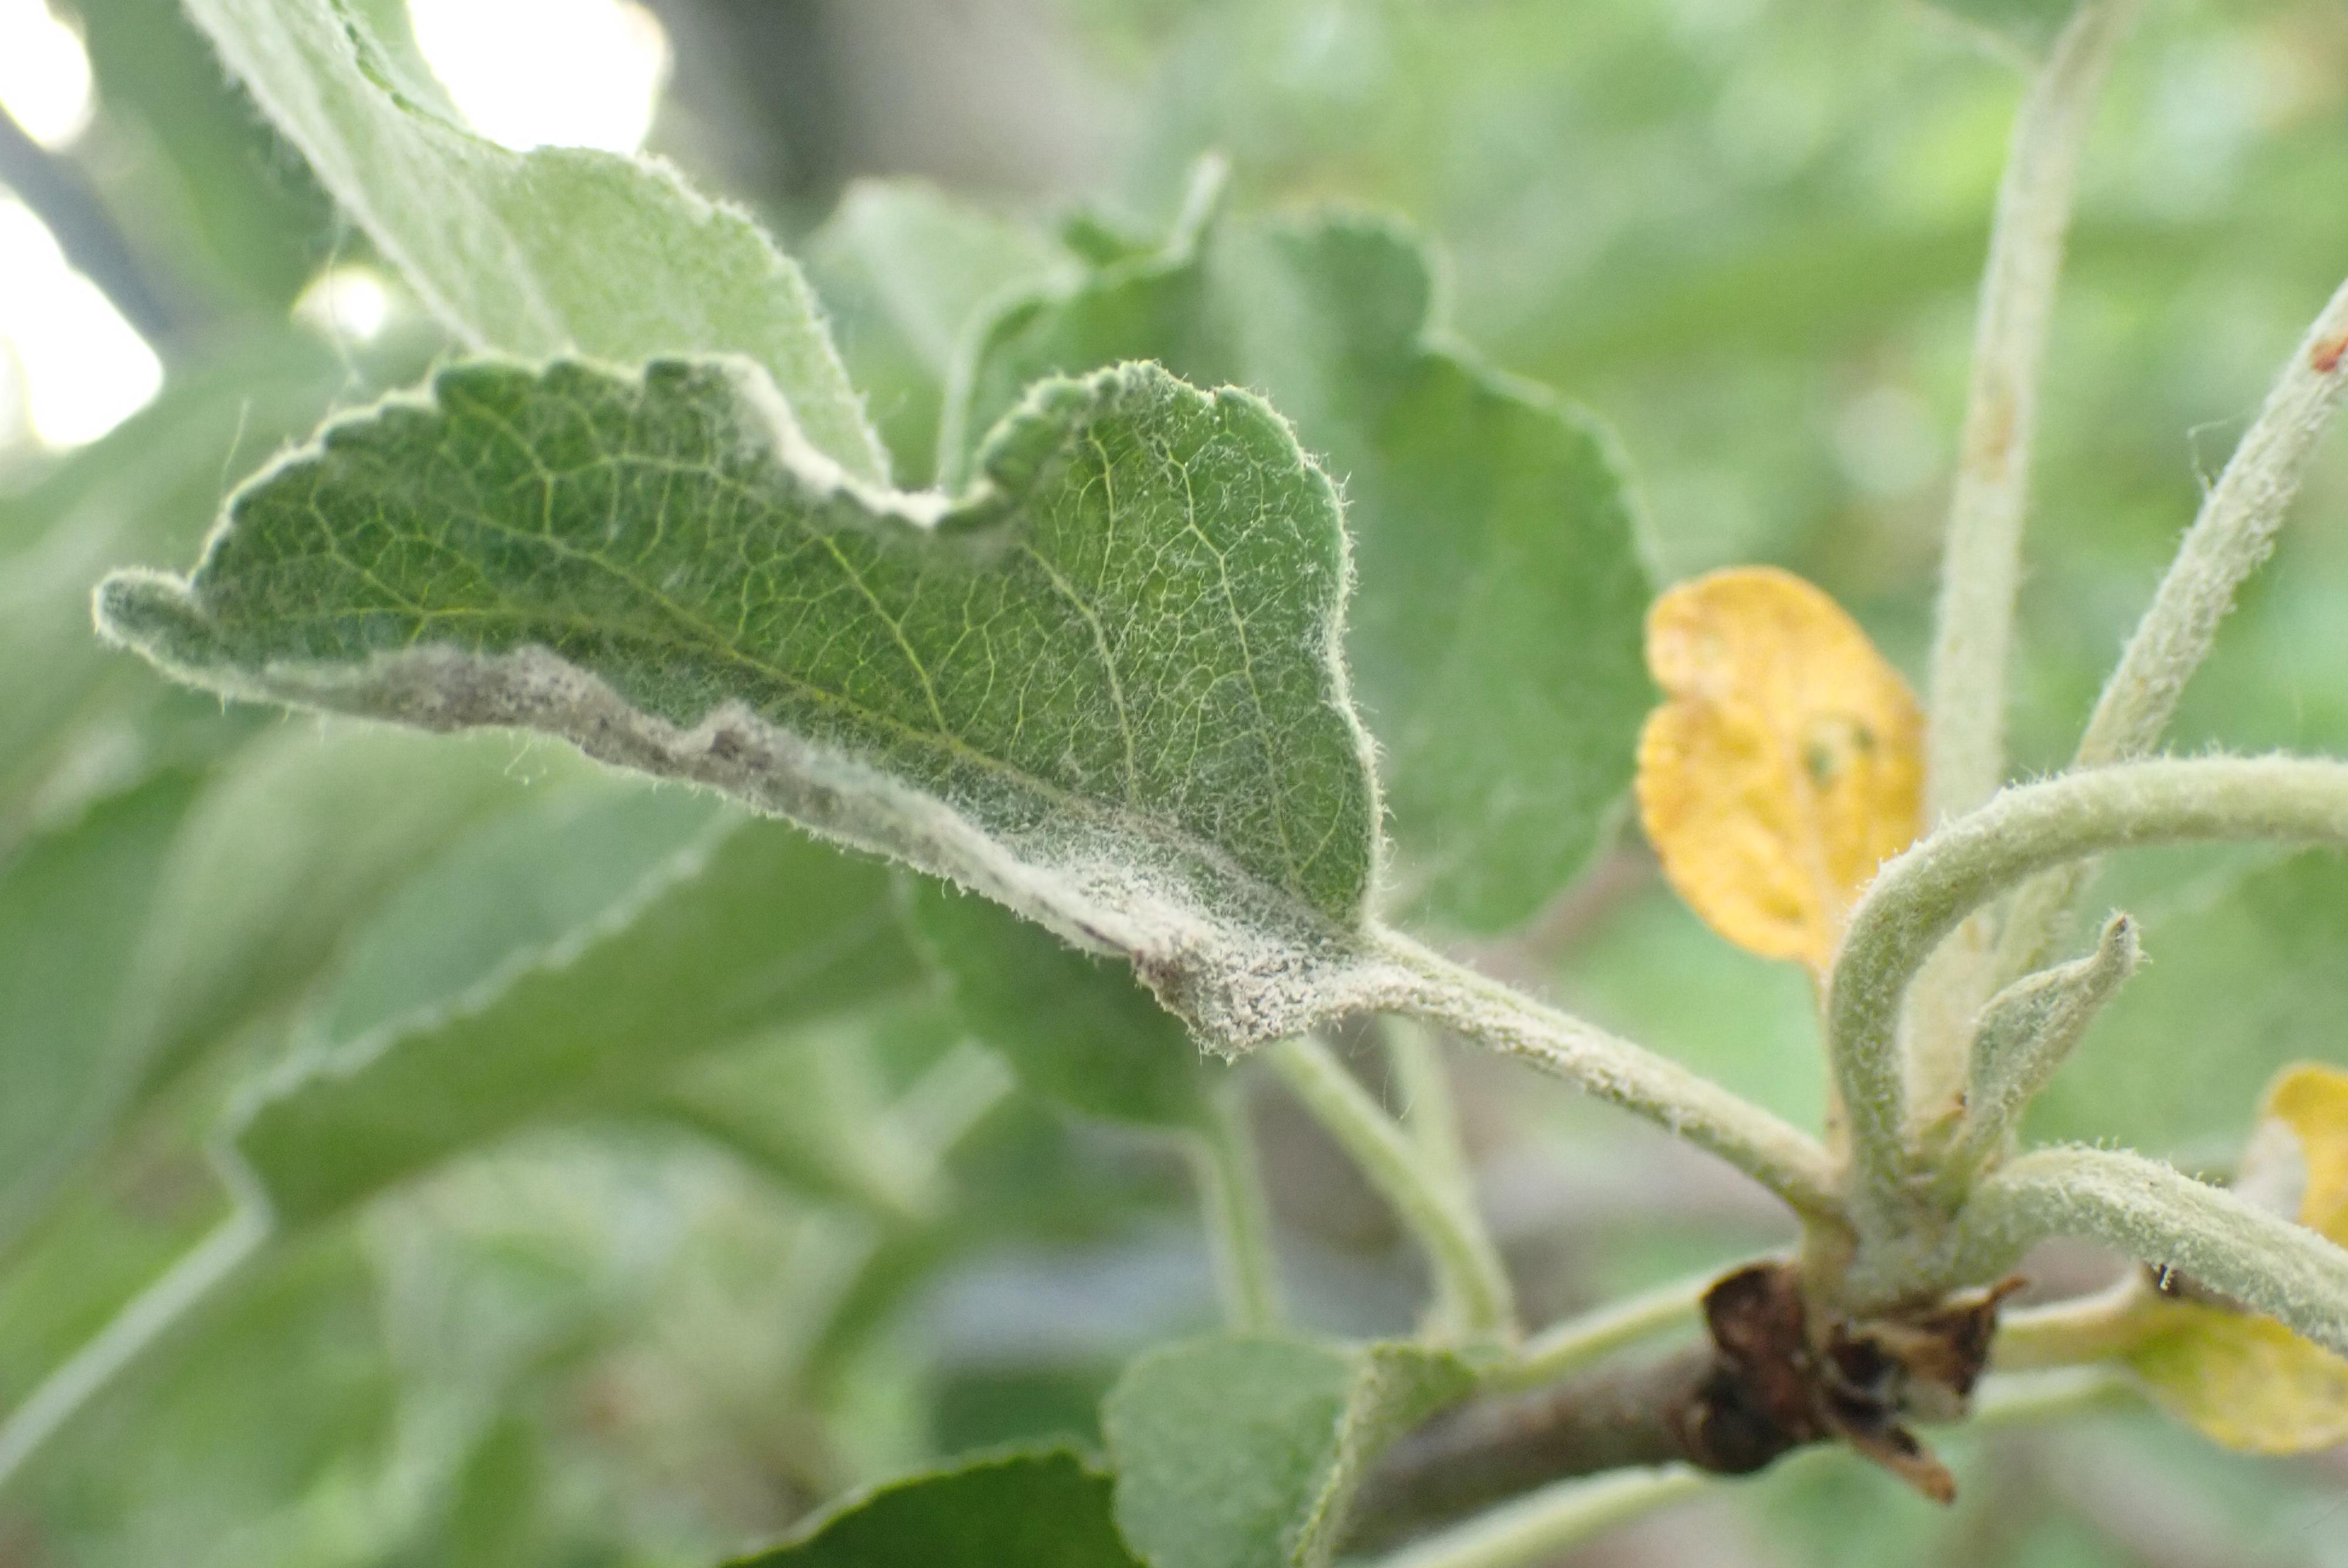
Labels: powdery_mildew